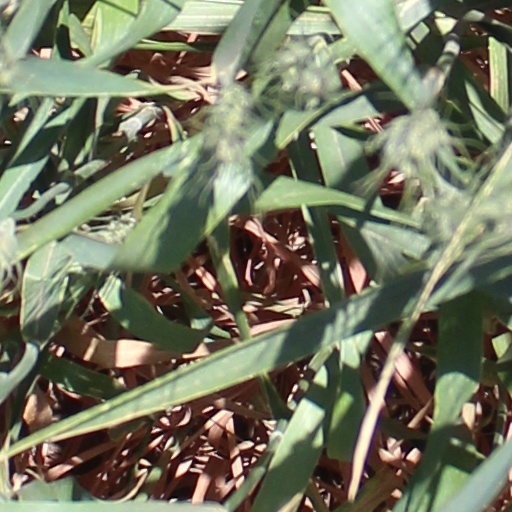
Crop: wheat